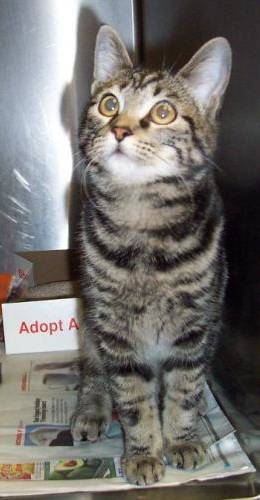
Label: cat